Thirteen Colonies

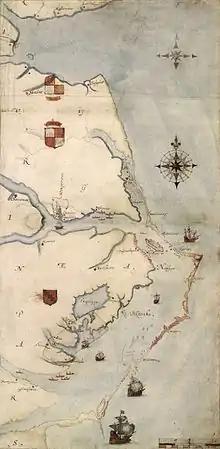
A 1584 map of the east coast from Chesapeake Bay to Cape Lookout, drawn by the English colonial governor, explorer, artist, and cartographer John White; in 1607, Jamestown, the first permanent English settlement, was established in this region.

Plymouth, Massachusetts Bay, Connecticut, and New Haven Colonies formed the New England Confederation in 1643, and all New England colonies were included in the Dominion of New England (1686–1689).